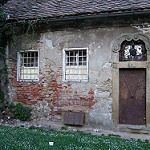
Label: buildings